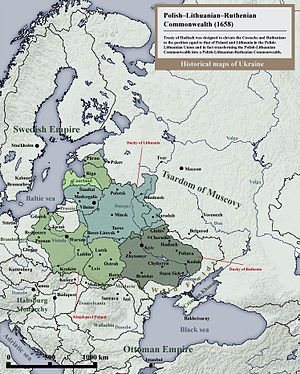
Ukraines historie / Historiske kort over Ukraine
Ukraines historie strækker sig mindst tilbage til 4.500 år f.Kr. og en række folkegrupper har beboet og vandret gennem det landområde, der i dag kendes som Ukraine. Fra omkring 800 e.v.t.. har Ukraine været et kerneområde for Østslaverne, som med tiden etablerede Kijevriget som den første slaviske statsdannelse.